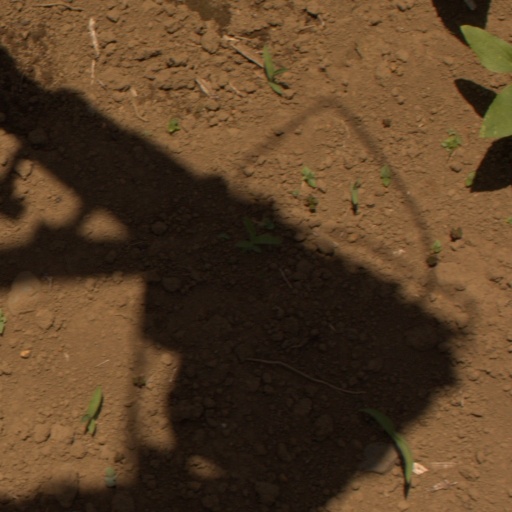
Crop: Jerusalem artichoke